Souderton, Pennsylvania

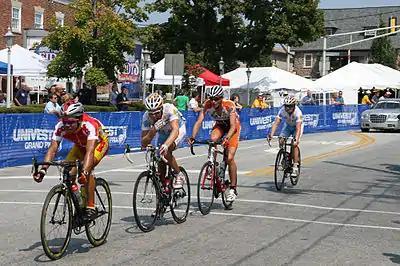
Some international and domestic professional cyclists coming through the Start/Finish for another lap of the finishing circuit in the Univest Grand Prix

Souderton has a city manager form of government with a mayor and a nine-member borough council. Souderton's current borough councilors are: